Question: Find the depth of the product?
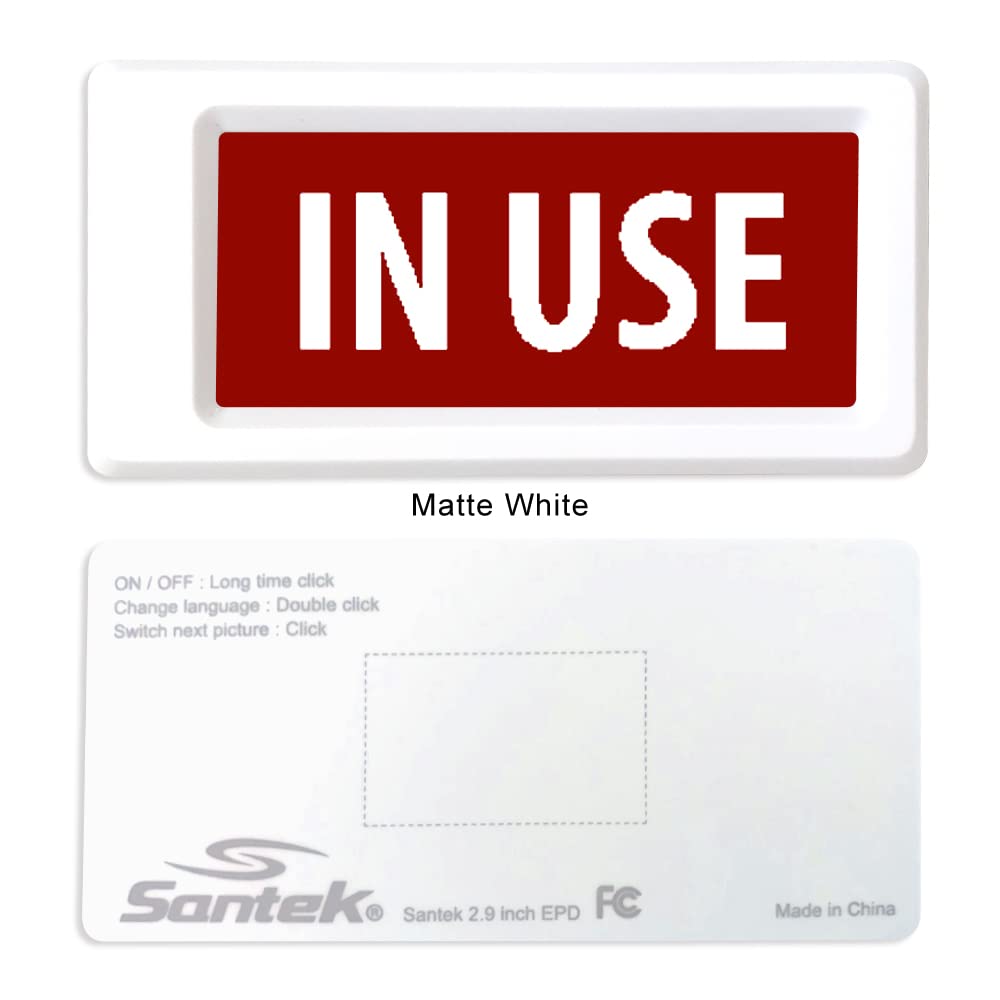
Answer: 2.9 inch